Fujiwara no Akisuke

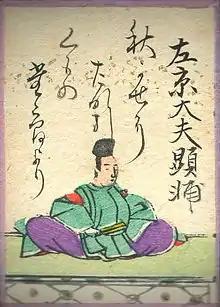
Fujiwara no Akisuke in the "Ogura Hyakunin isshu"

Fujiwara no Akisuke (1090–1155) was a "waka" poet and nobleman active in the Heian period Japan. One of his poems is included in the Ogura Hyakunin Isshu. A member of the Fujiwara clan, he was also known as Sakyō no Daibu Akisuke. His father was Fujiwara no Akisue and his son was Fujiwara no Kiyosuke.